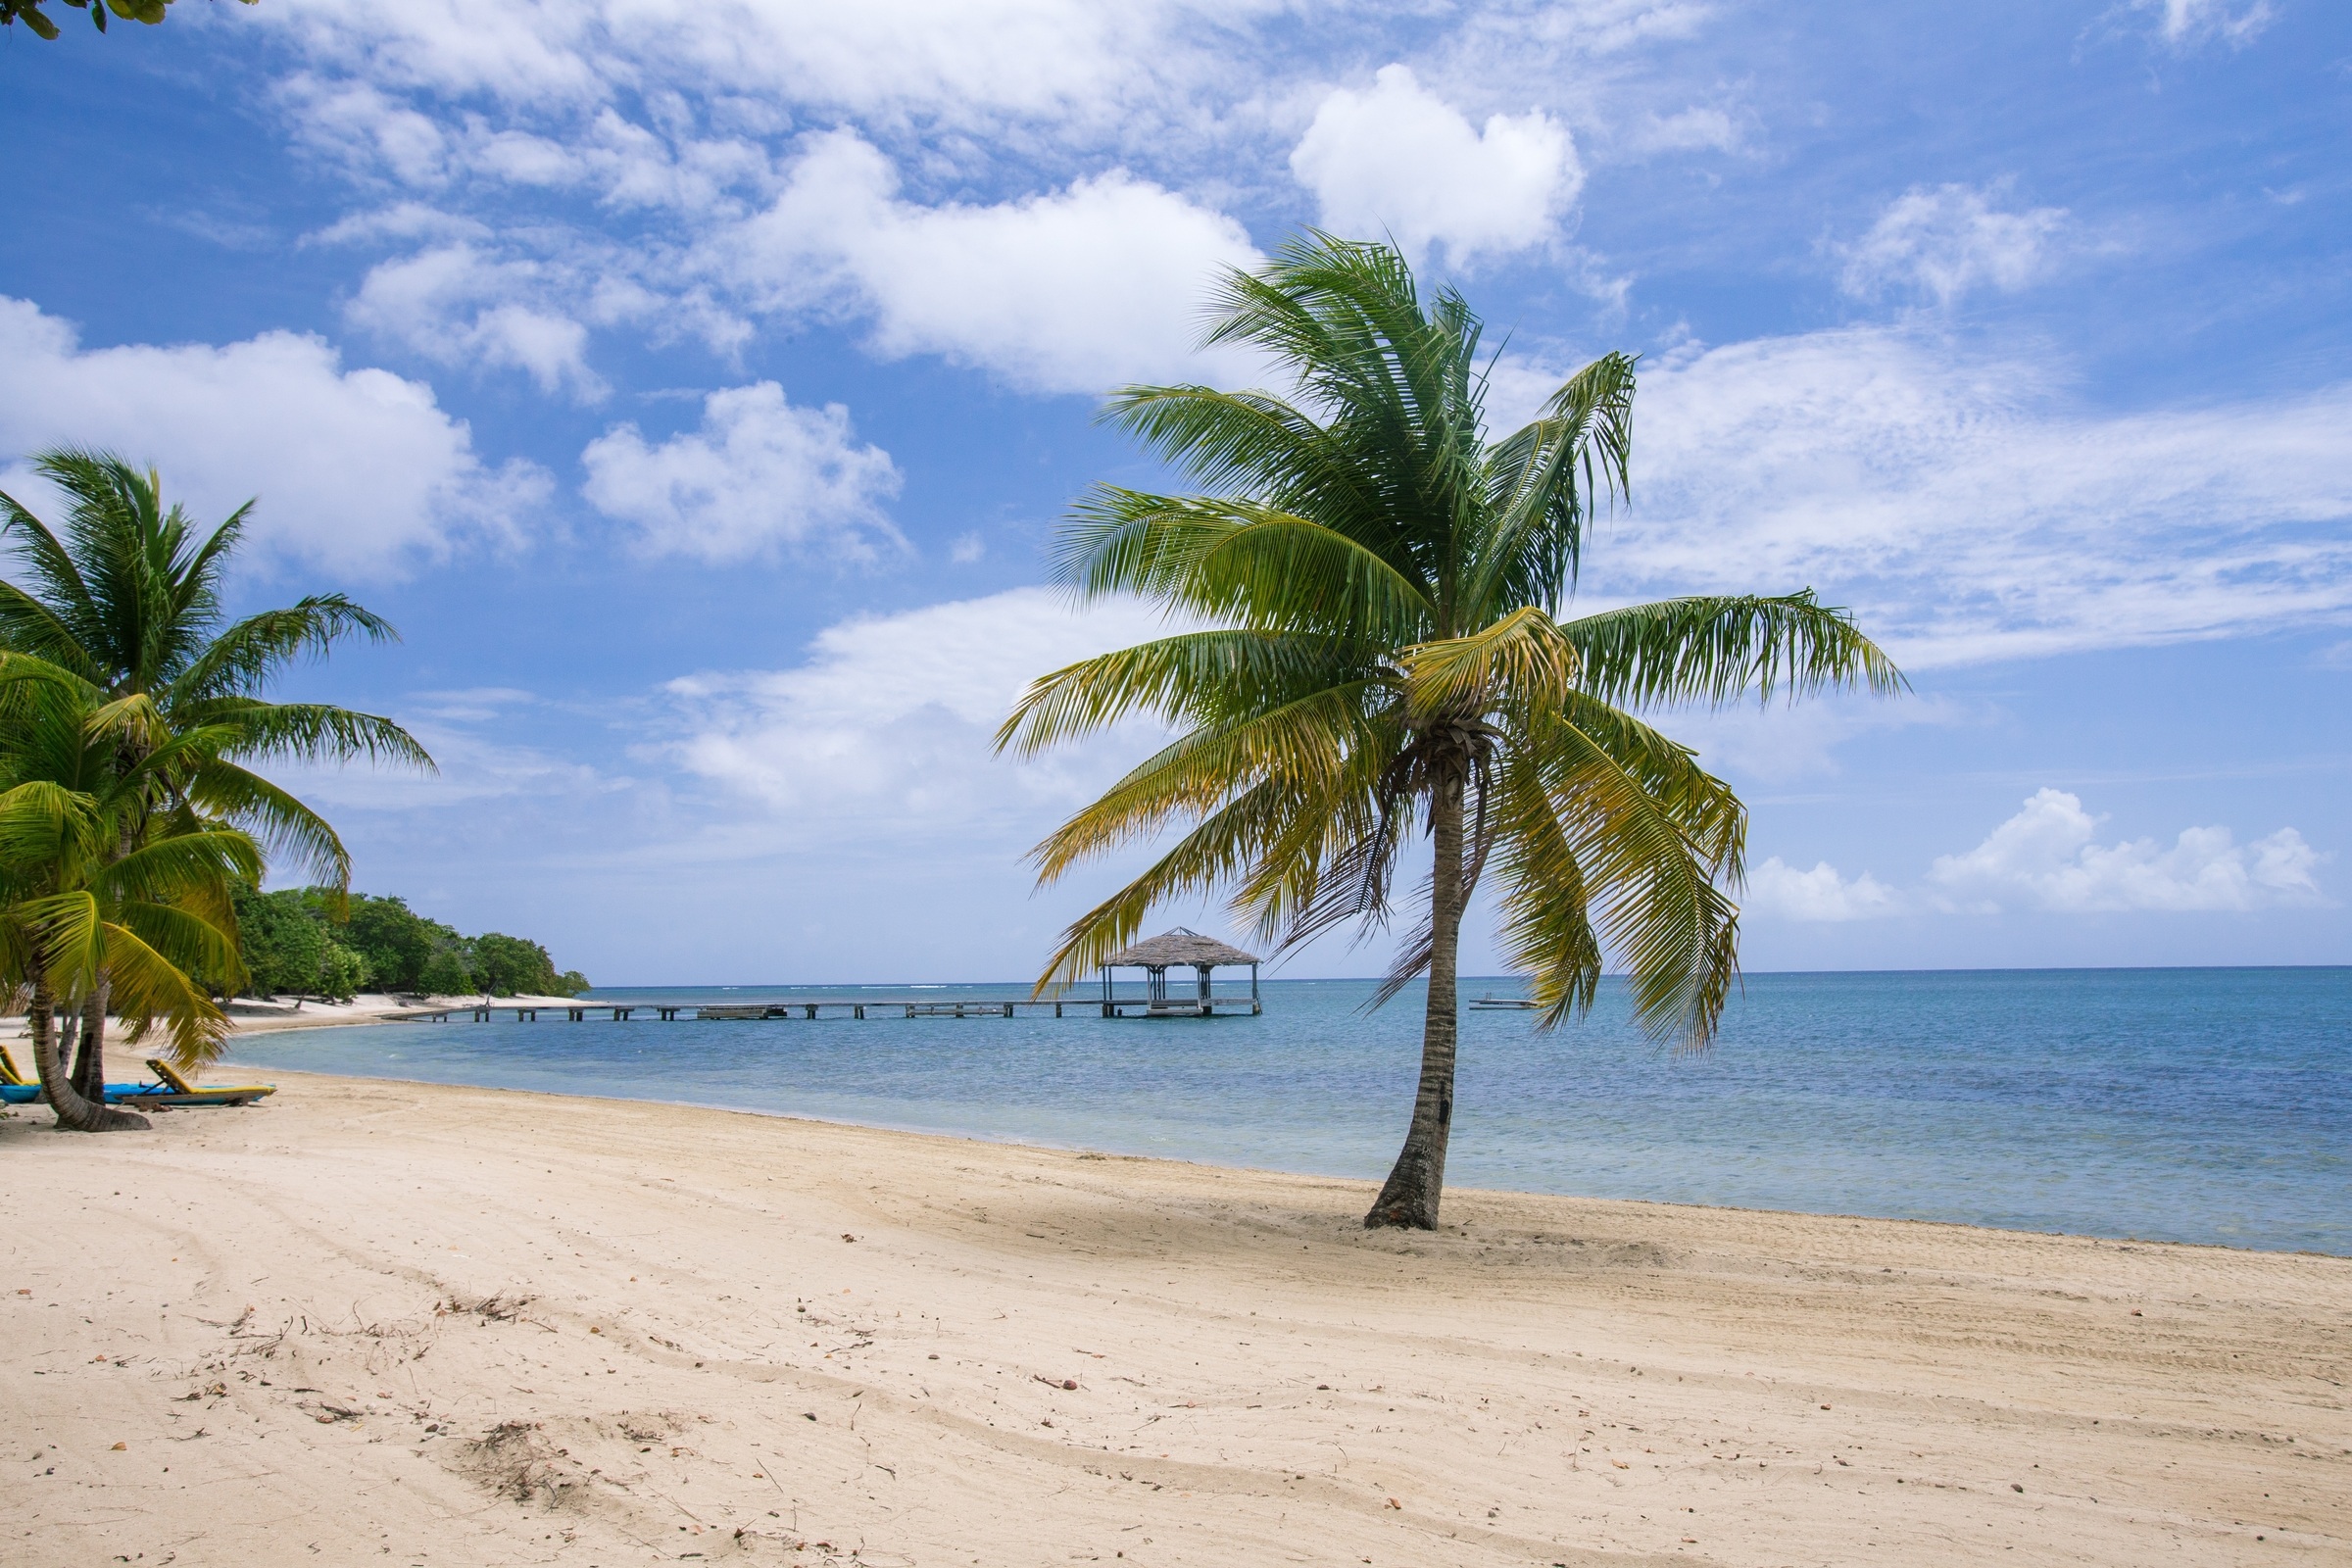
beach, sea, coast, tree, sand, ocean, shore, vacation, lagoon, bay, island, body of water, white sand, resort, caribbean, palm trees, tropics, cape, sea coast, roatan, palmetto bay, palmetto bay beach, bay islands, arecales, palm family